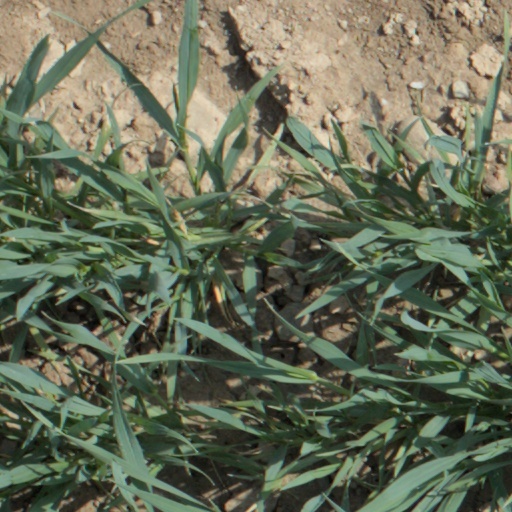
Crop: wheat